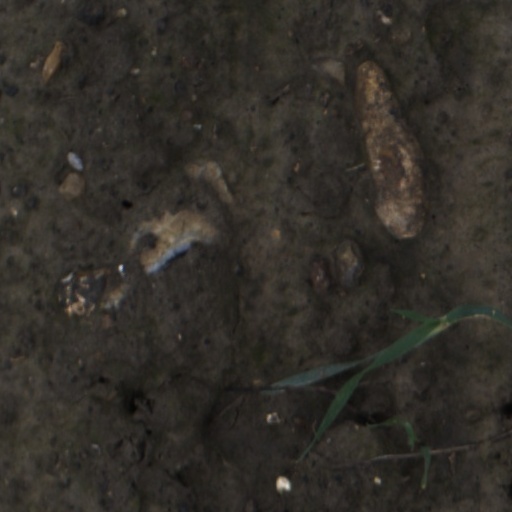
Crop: wheat